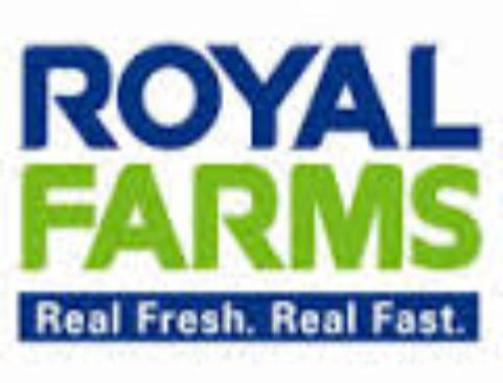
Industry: Food